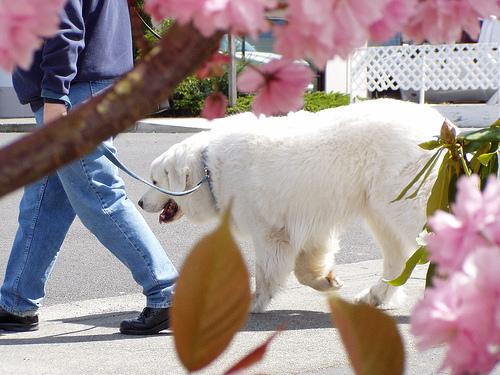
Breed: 225-n000073-Great_Pyrenees